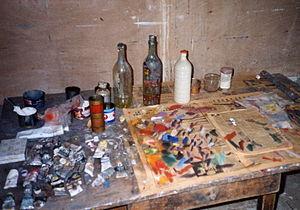
Table de travail dans l'atelier de Jean Le Moal en Ardèche (France)
Jean Le Moal, né le 30 octobre 1909 à Authon-du-Perche et mort le 16 mars 2007 à Chilly-Mazarin, est un peintre non figuratif français de la Nouvelle École de Paris.